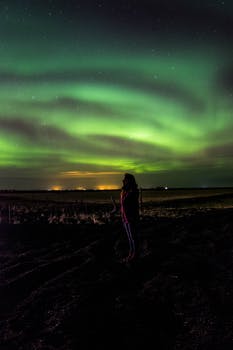
Label: No Watermark